VTDigger

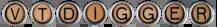
Logo

VTDigger is an investigative online newspaper that reports on the state of Vermont in the United States. Founded in September 2009 by Anne Galloway, the newspaper has grown to have an average monthly audience of 650,000 and won numerous awards for its coverage of matters of statewide significance, including the flooding in July 2023.